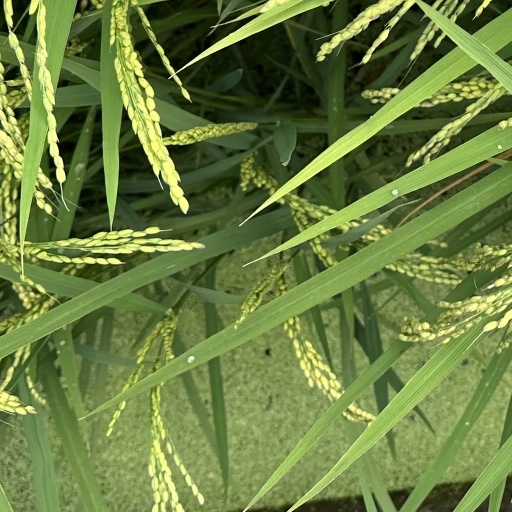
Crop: rice